Arboucave

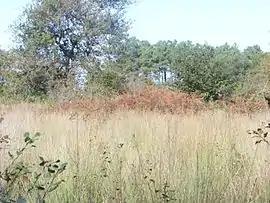
Heath of Cazaou

Arboucave is a commune of the Landes department in Nouvelle-Aquitaine in southwestern France.